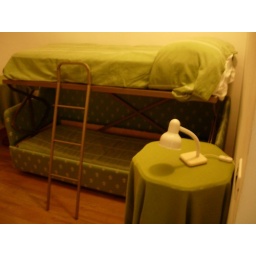
bunk beds that pull out of a couch in our hotel in Vico Equense